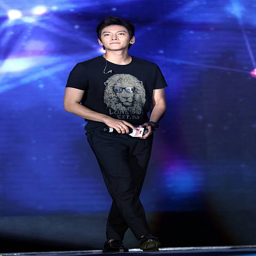
actor attends a commercial event .